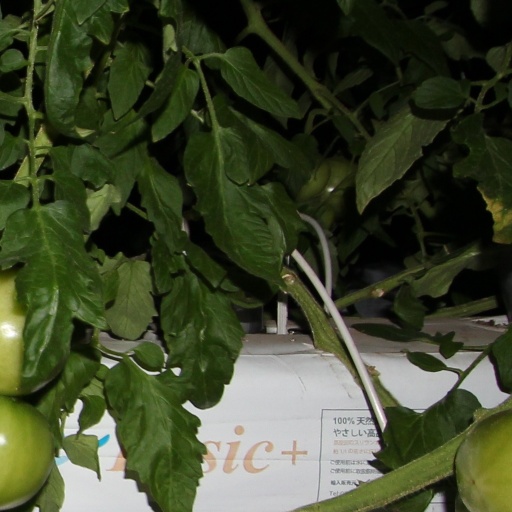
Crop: tomato